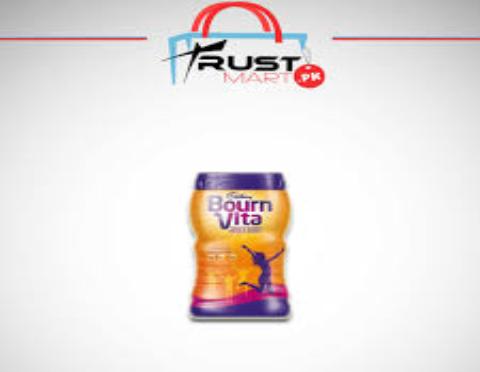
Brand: Bournvita
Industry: Food